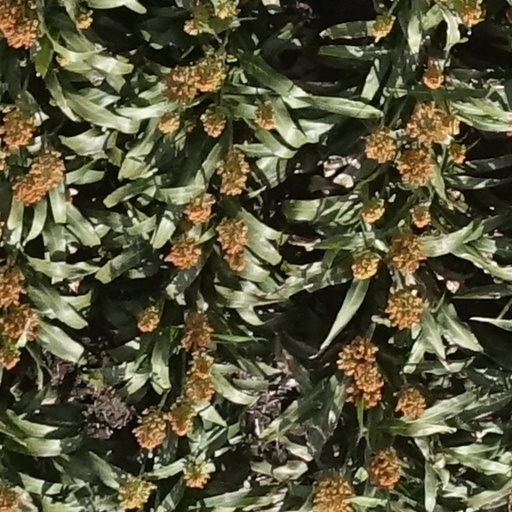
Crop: sorghum